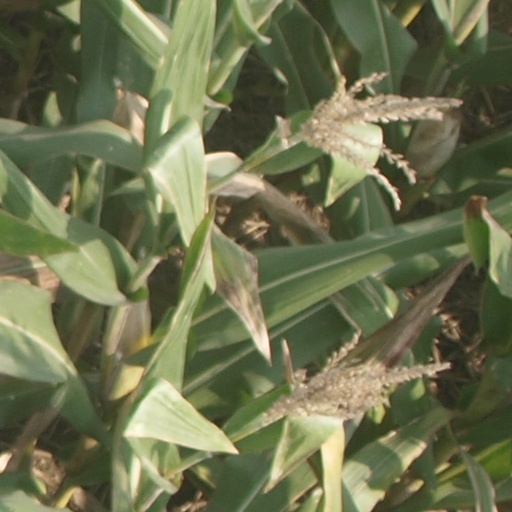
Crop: maize; corn